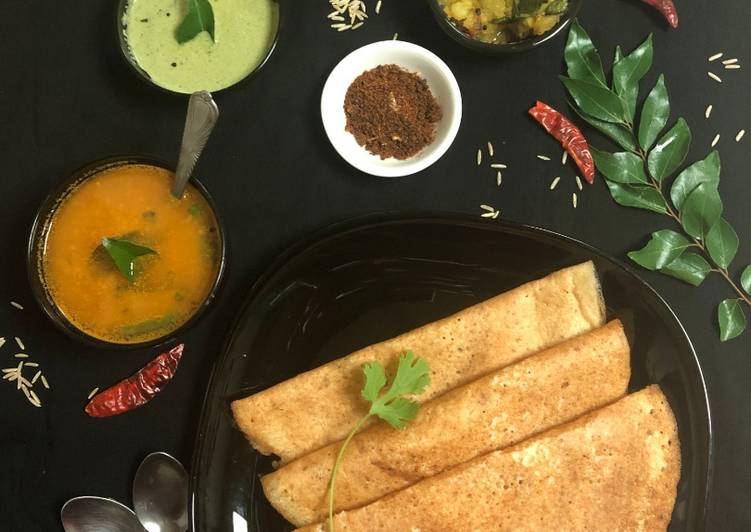
Dish: masala_dosa